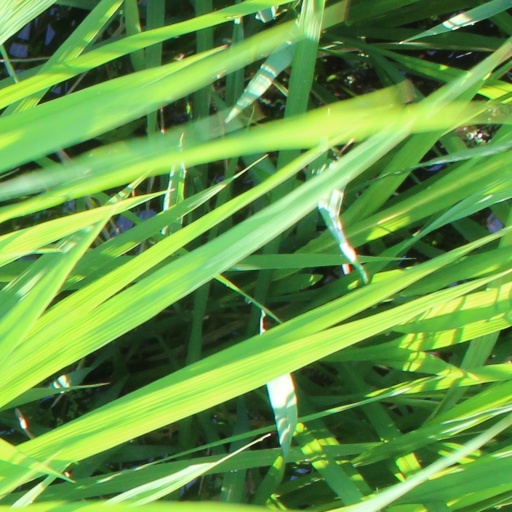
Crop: rice